Prostitution in the Netherlands

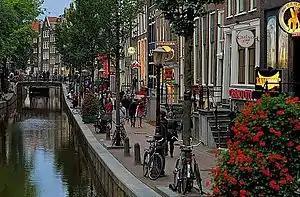
De Wallen, Amsterdam's red-light district, offers activities such as legal prostitution and a number of coffee shops that sell marijuana. It is one of the main tourist attractions.

When the Dutch government legalized prostitution in 2000, it was to protect the women by giving them work permits, but authorities began to fear that this business is out of control: "We've realized this is no longer about small-scale entrepreneurs, but those big crime organizations are involved here in trafficking women, drugs, killings, and other criminal activities", said Job Cohen, the former mayor of Amsterdam.